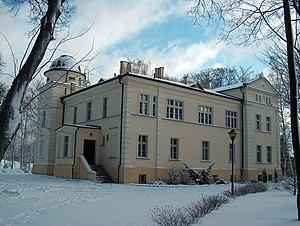
L'observatoire de Poznań est un observatoire astronomique appartenant et opéré par le département de physique de l'université Adam-Mickiewicz de Poznań. Fondé en 1919, il est situé à Poznań, Pologne.